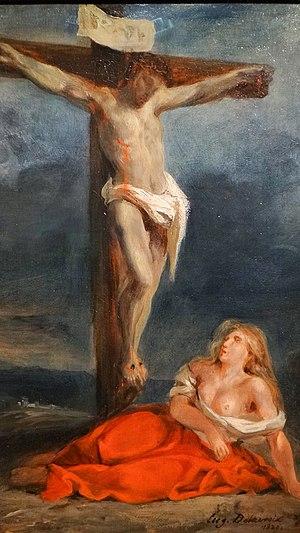
Sainte Marie Madeleine au pied de la croix, huile sur toile, 1829, Eugène Delacroix Musée des Beaux Arts de Houston
Marie de Magdala, ou Marie Madeleine, appelée aussi Marie la Magdaléenne dans les Évangiles, est une disciple de Jésus qui le suit jusqu'à ses derniers jours, assiste à sa Résurrection et qui a donné naissance à une importante figure du christianisme. Elle est citée au moins douze fois dans les quatre évangiles canoniques, plus que la plupart des apôtres. L'Évangile selon Jean, écrit au plus tôt vers 80, en fait la première personne à avoir vu Jésus après sa Résurrection, chargée d'avertir les apôtres. Ce motif est repris dans une fin ajoutée au IVᵉ siècle à l'Évangile selon Marc.
Le musée des Beaux-Arts de Houston, est un musée situé dans la ville de Houston au Texas. Il s'agit du plus grand musée d'art de l'État. Les collections rassemblent environ 56 000 œuvres s'étalant sur une période de six mille ans.
Eugène Delacroix est un peintre français né le 26 avril 1798 à Charenton-Saint-Maurice et mort le 13 août 1863 à Paris.